Lunar Flag Assembly

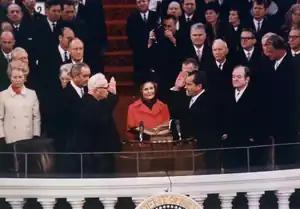
Richard Nixon during the 1969 inauguration

Building on President John F. Kennedy's 1961 plan to land a man on the Moon in the 1960s and bring him safely back to Earth, in January 1969 President Richard Nixon set an international tone for the Apollo program in his inaugural address: